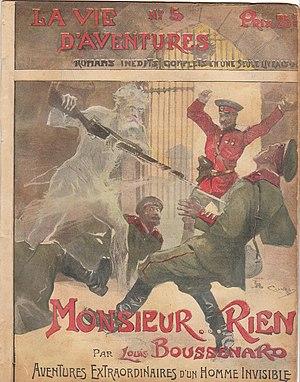
Monsieur... Rien
Louis-Henri Boussenard est un écrivain français, auteur de romans d'aventure, né le 4 octobre 1847 à Escrennes et mort le 11 septembre 1910 à Orléans.
L'Homme invisible est un roman de science-fiction de H. G. Wells, publié en 1897.
Le Mystère des XV est un roman français de Jean de La Hire publié en feuilleton en 1911 dans le quotidien Le Matin. Il n'a cependant été publié en format relié que onze ans plus tard aux éditions Ferenczy en deux volumes sous les titres Le Mystère des XV et Le Triomphe de l’amour ; puis de nouveau en 1954 aux éditions Jaeger : Le Secret des XII et Les Conquérants de Mars. Malgré ces rééditions françaises tardives, ce roman a été traduit, plus ou moins fidèlement, dans la première moitié du XXᵉ siècle pour être publié à l'étranger.